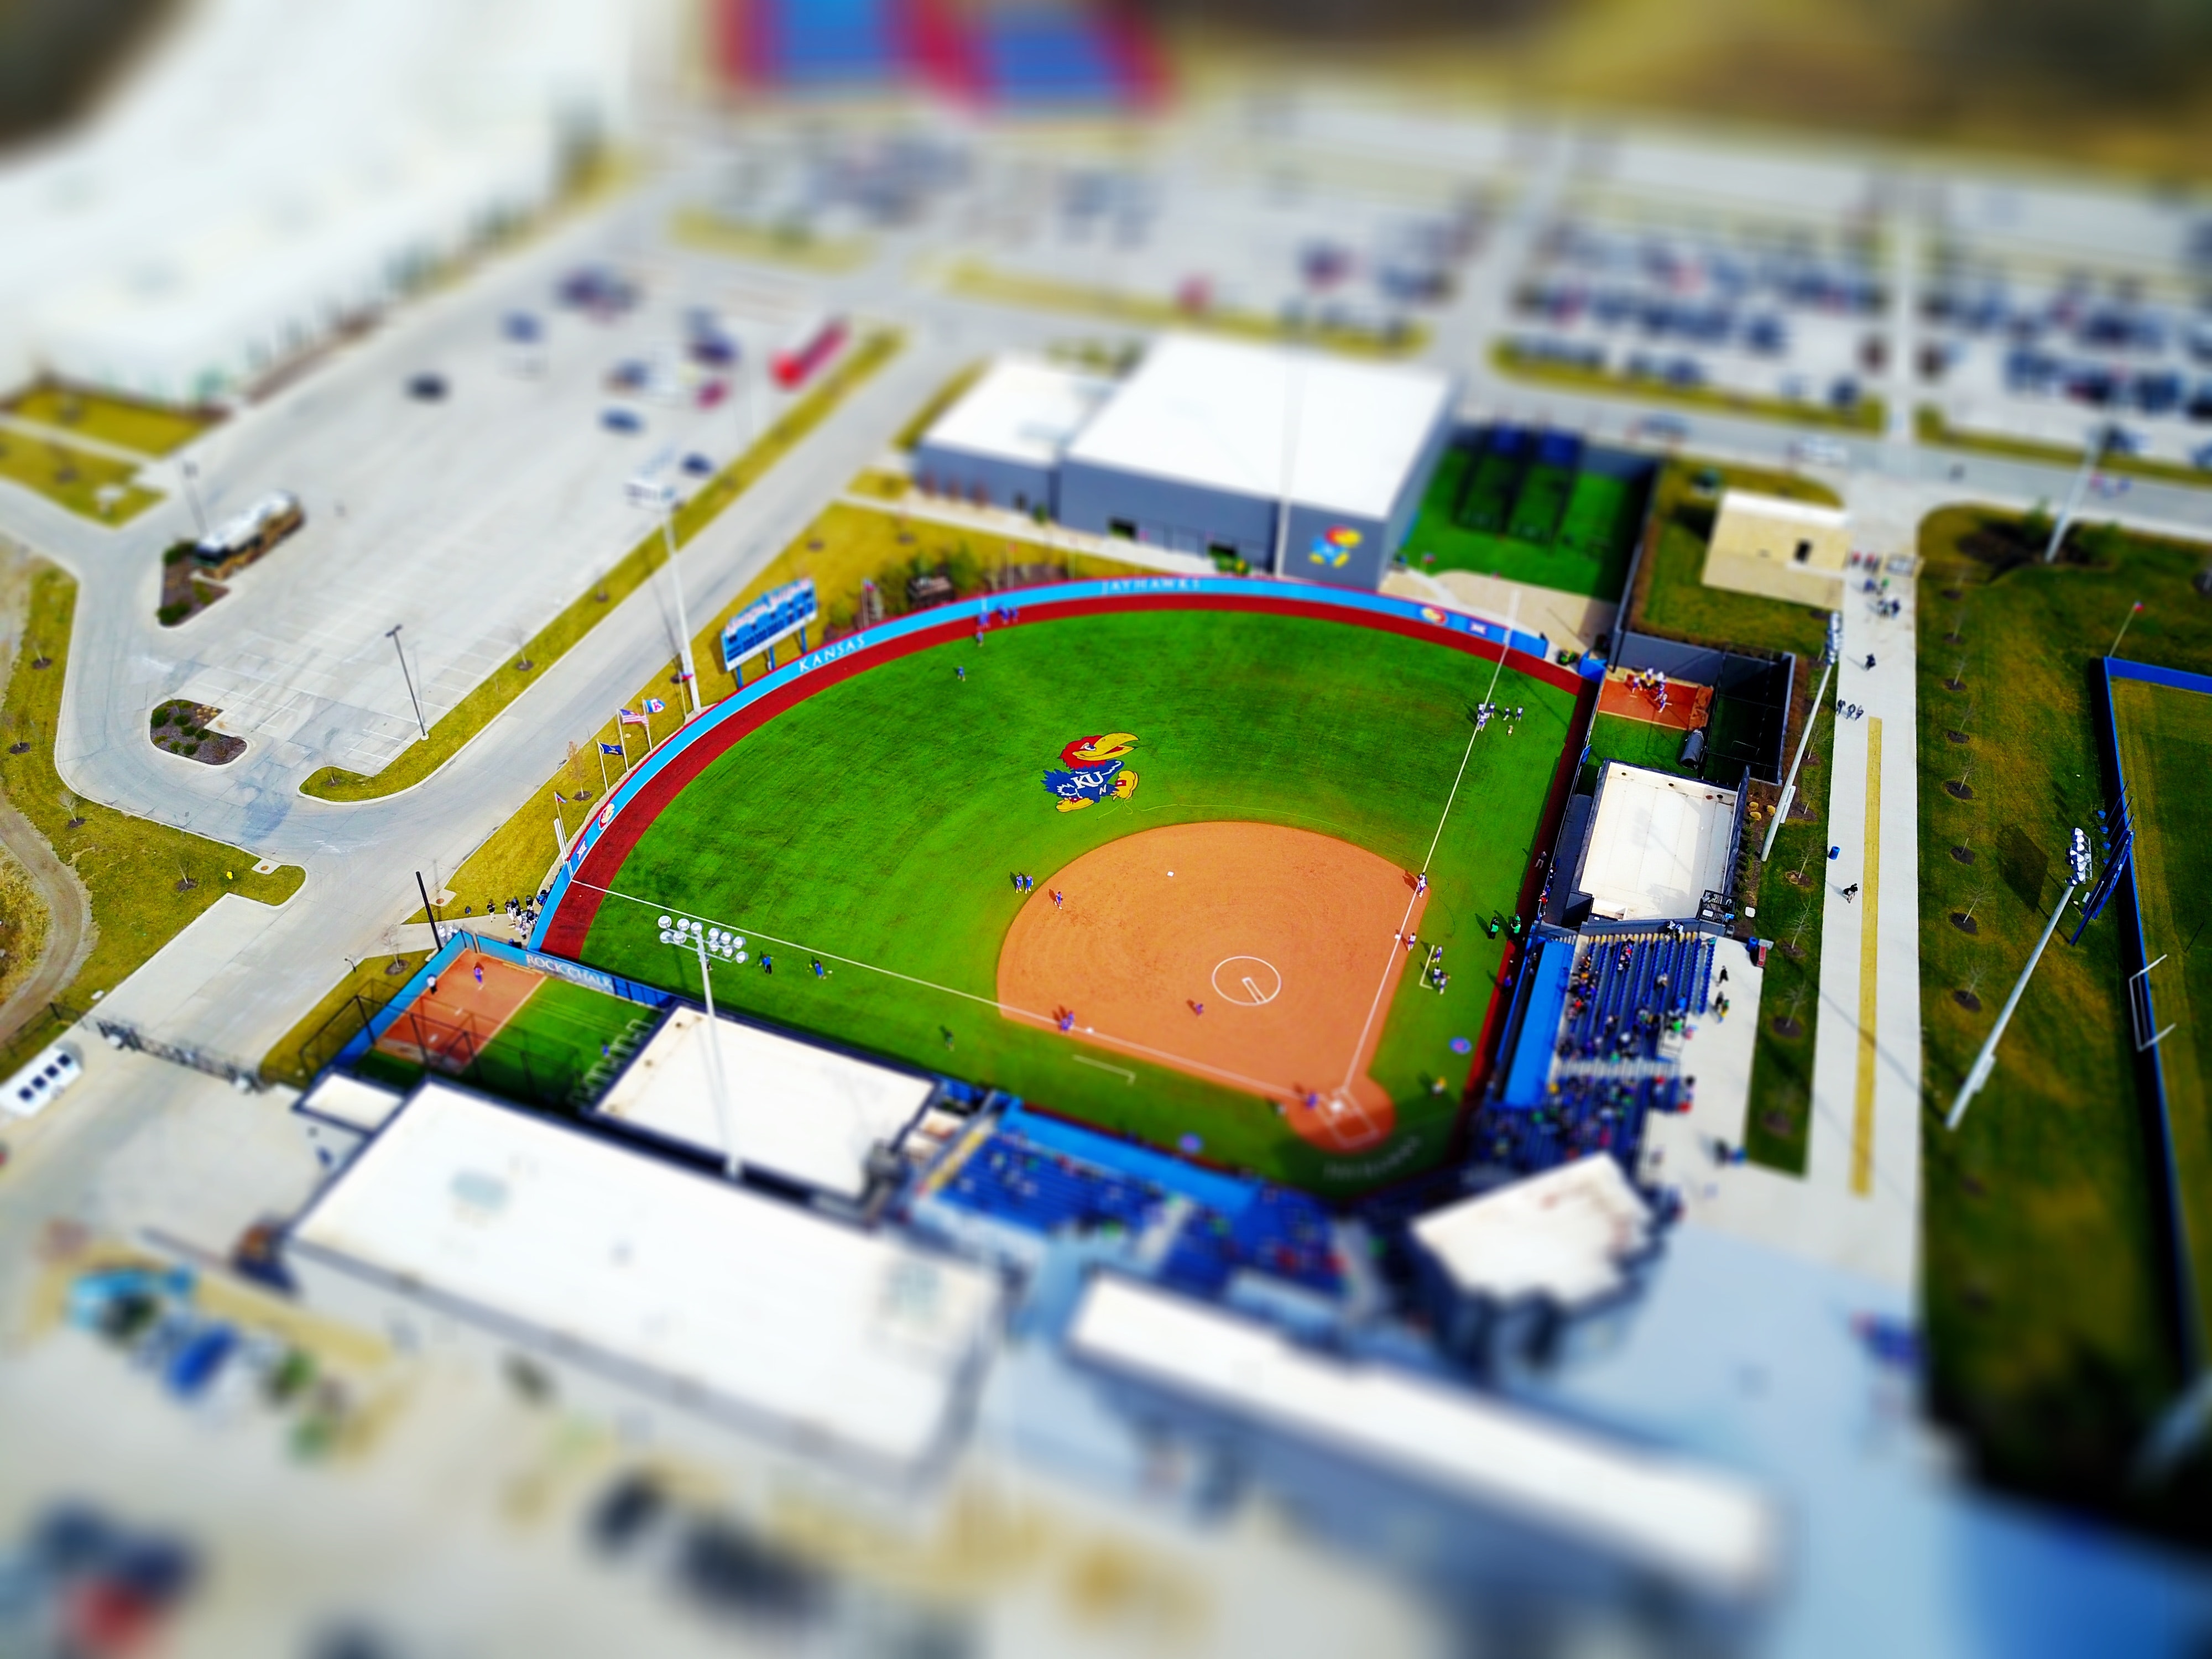
electronics, electronic component, electrical network, electronic engineering, technology, sport venue, motherboard, electronic device, stadium, computer hardware, passive circuit component, circuit component, personal computer hardware, microcontroller, computer component, urban design, circuit prototyping, games